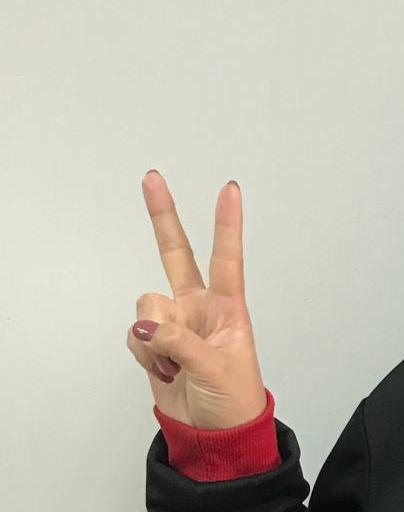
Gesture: peace